Bigelow Expandable Activity Module

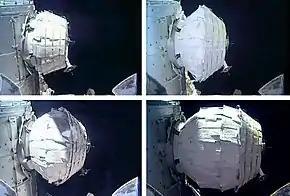
Progression of expansion of BEAM

In early 2015, BEAM was scheduled for deployment on the next available ISS transport vehicle, SpaceX CRS-8, which was scheduled for launch in September 2015. Due to a rocket failure during the SpaceX CRS-7 launch in June 2015, the delivery of BEAM was delayed. The successful launch of SpaceX CRS-8 took place on 8 April 2016, and the Dragon cargo vehicle was berthed to the nadir port of "Harmony" node on 10 April 2016. On 16 April 2016, British astronaut Tim Peake extracted BEAM from Dragon's trunk using Canadarm2, and installed it on the aft port of "Tranquility" node.